Naval heraldry

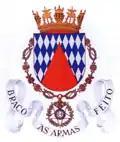
Coat of arms of the Marine Corps ("Corpo de Fuzileiros") of the Portuguese Navy.

The system of naval heraldry used by the Portuguese Navy was established and regulated in 1972, being slightly reviewed by an ordinance of February 18, 2010.